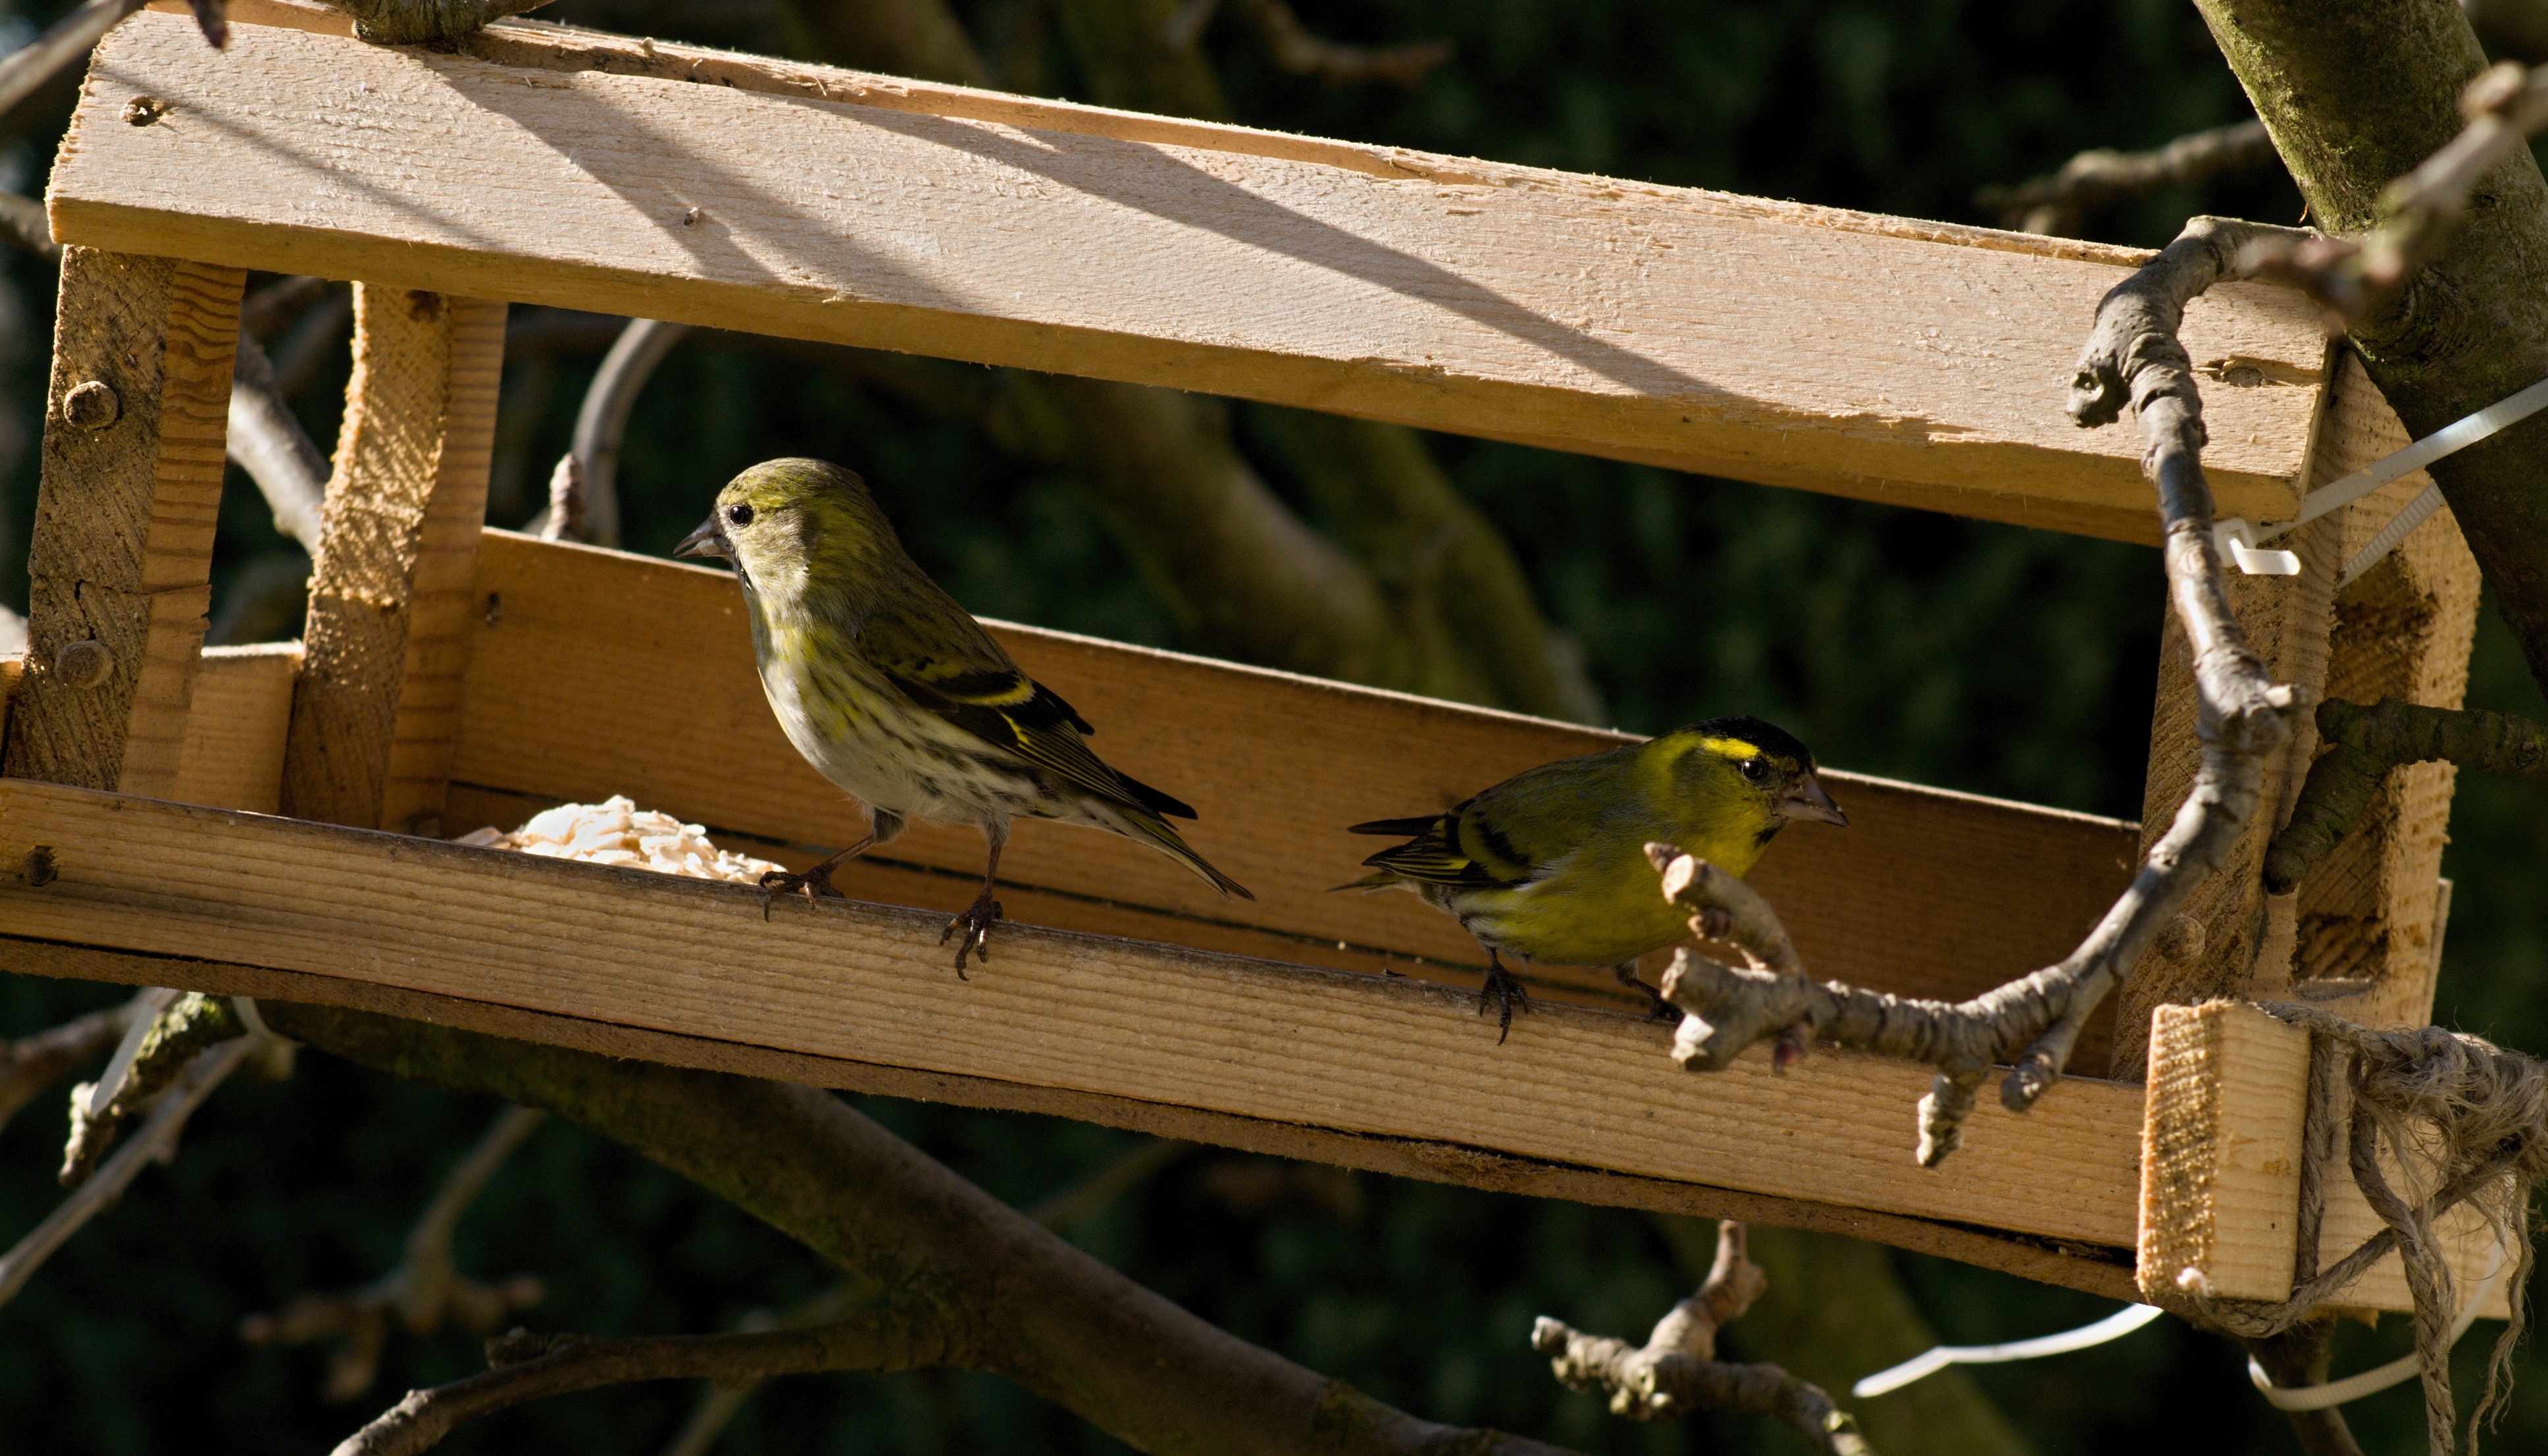
branch, bird, female, wildlife, fauna, birds, branches, mate, bird feeder, perching bird, the feeder, bell green